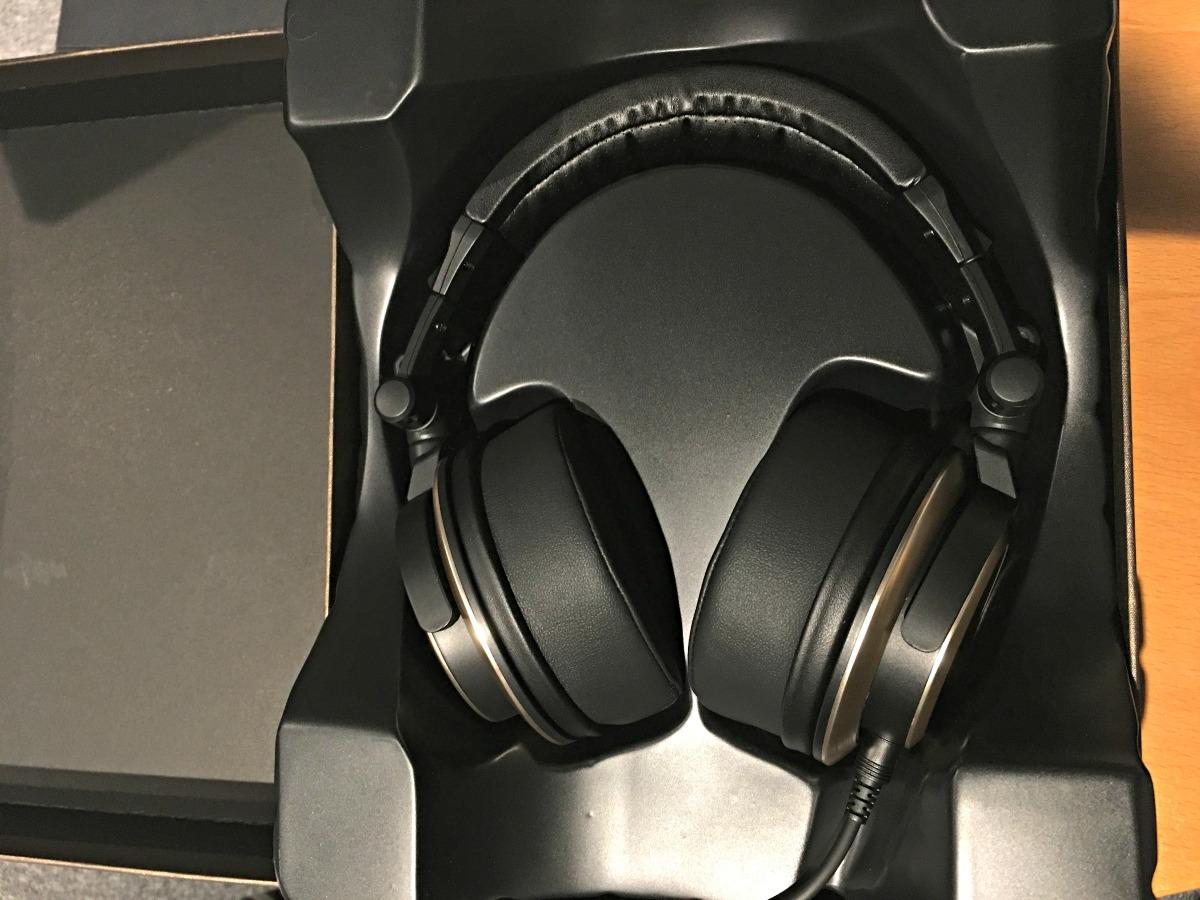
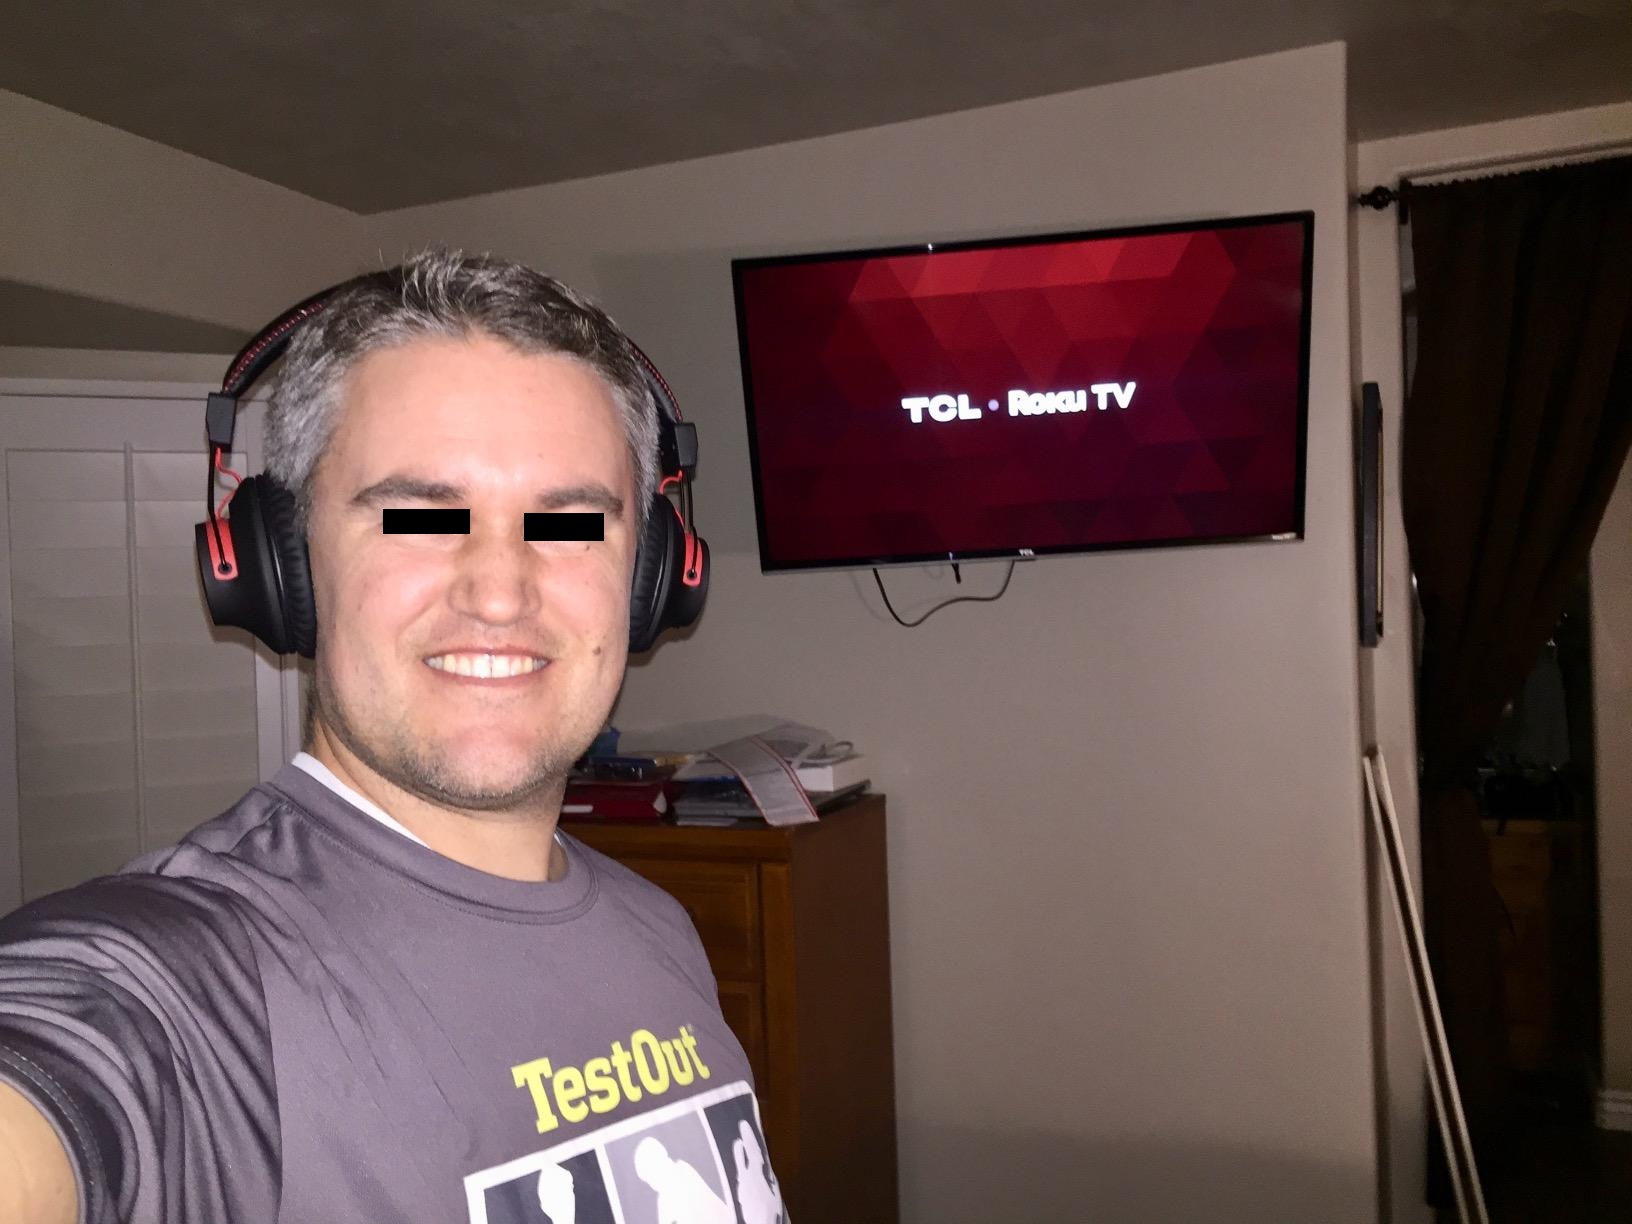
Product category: headphones
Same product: no